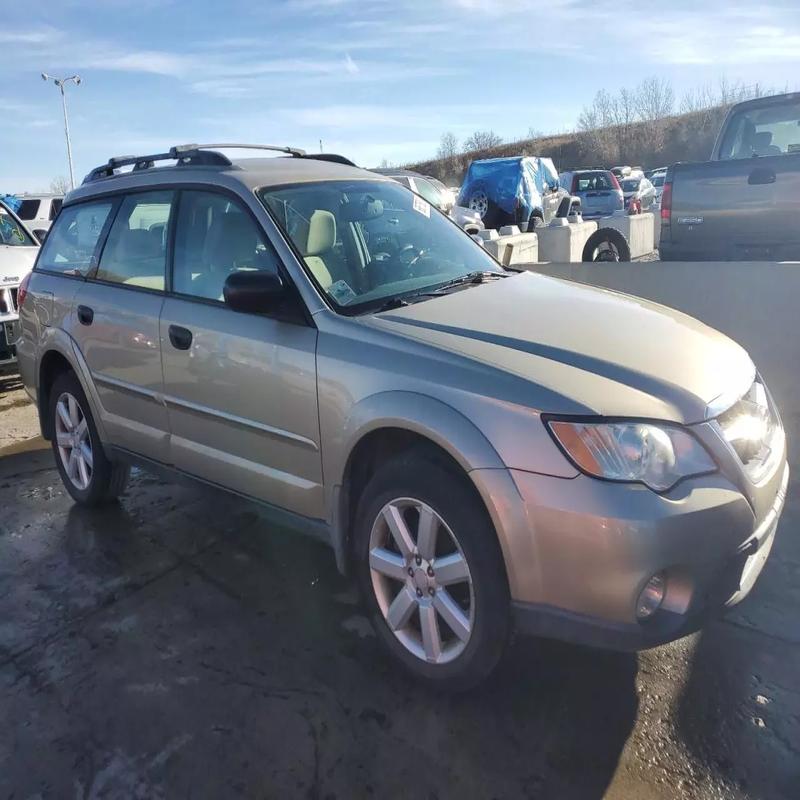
Aucun dommage détecté.
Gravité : aucun